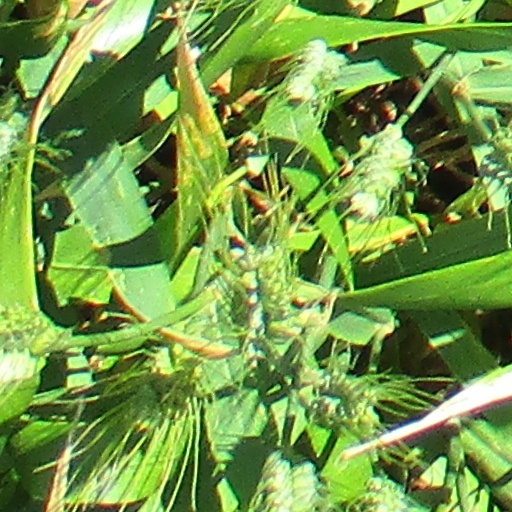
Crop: wheat